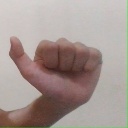
अक्षर: त